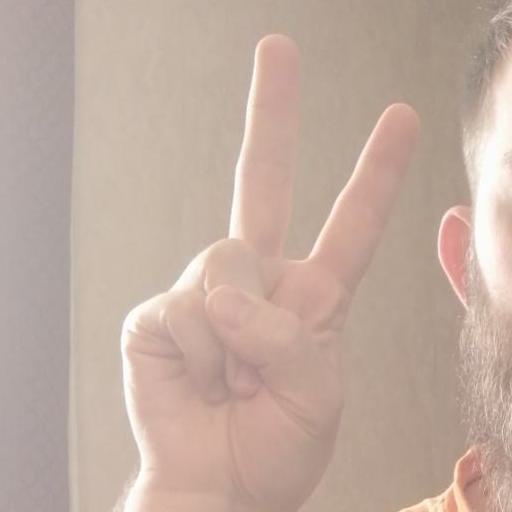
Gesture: peace